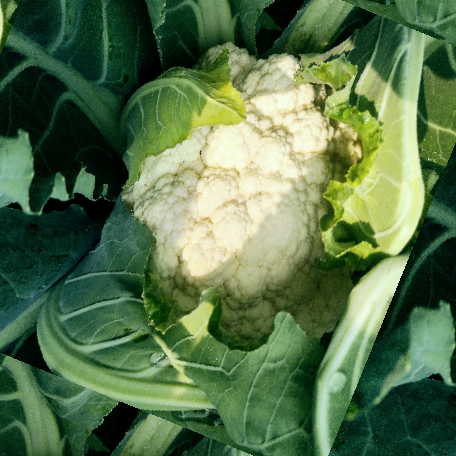
Label: Disease Free